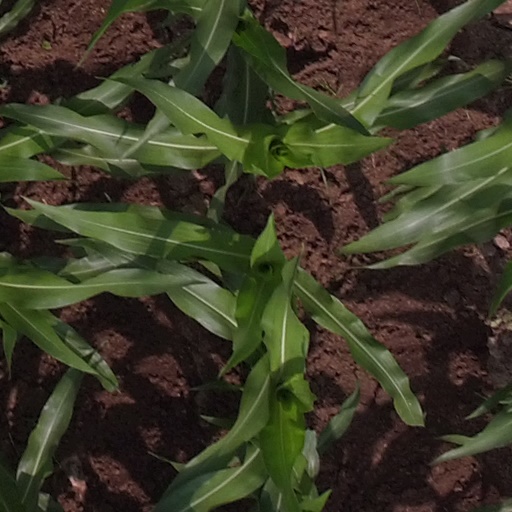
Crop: maize; corn